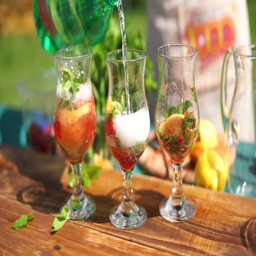
glasses with ingredients for lemonade , stand on the table .